Dongguan South railway station

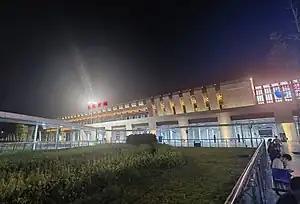

Dongguan South railway station is a station in Tangxia, Dongguan City, Guangdong Province, China. It is one of the stations on the Beijing-Hong Kong High-Speed Railway between Huizhou North railway station in Huizhou and Guangmingcheng railway station in Shenzhen City.